Horizon in the Middle of Nowhere

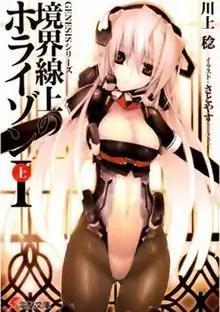
Cover of the first light novel volume

Horizon in the Middle of Nowhere is a Japanese light novel series written by Minoru Kawakami and illustrated by Satoyasu. The series is set in the distant future when Japan has been conquered by other countries and divided up into feudal territories. The series is part of a six-stage (particularly the fourth one, called "Genesis") chronicle universe, with Minoru's other light novels (including "Owari no Chronicle", the series pre-prequel) encompassing the other five. A 13-episode anime adaptation by Sunrise aired between October and December 2011. A 13-episode second season aired between July and September 2012. Both seasons have been licensed and released on DVD and Blu-ray by Sentai Filmworks in North America and Manga Entertainment in the UK. A video game adaptation for the PlayStation Portable titled Horizon in the Middle of Nowhere Portable was developed by Tenky, and was released in Japan on April 25, 2013.